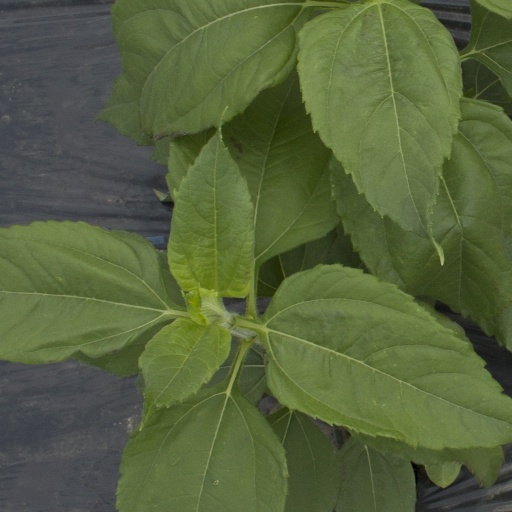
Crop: Jerusalem artichoke